Kekerengu Fault

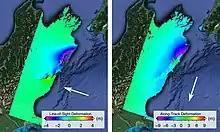
Satellite radar image showing ground motion effects during the 2016 Kaikōura earthquake

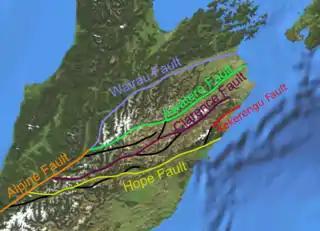
Map of the Marlborough Fault System

The Kekerengu Fault is an active dextral (right lateral) strike-slip fault in the northeastern part of South Island, New Zealand. It is closely associated with the Hope Fault and Jordan Thrust at its south-easternmost edge and likely joins with the Clarence Fault to form the Wairarapa Fault offshore in Cook Strait.